Iranian National Jewels

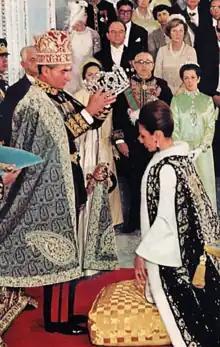
Mohammad Reza Shah crowning his wife, Empress Farah, at their coronation in 1967.

The crown jewels were last used by the Pahlavi dynasty, the last to rule Iran. The splendor of the collection came to the attention of the western world largely through their use by Mohammad Reza Shah and his "Shahbanu", Farah Pahlavi, during official ceremonies and state visits.